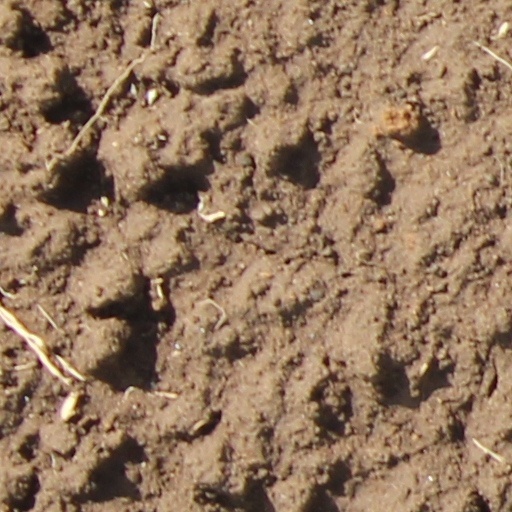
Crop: wheat